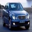
Label: automobile